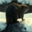
Label: beaver